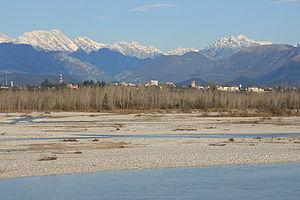
Spilimbergo est une commune d'environ 12 000 habitants de la province de Pordenone, dans la région autonome du Frioul-Vénétie Julienne en Italie.